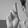
ASL letter: R